James Forrest (footballer, born 1991)

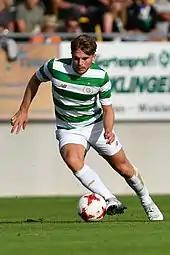
Forrest playing for Celtic in 2017

The beginning of the 2017–18 season saw Forrest play in every Champions League qualifier as he helped Celtic qualify for the group stage by scoring the decisive goal away to Rosenborg in a 1–0 aggregate victory in the third round and he scored another goal in an 8–4 aggregate win against Astana in the play-off round. Forrest scored against Kilmarnock as he played as a striker in the absence of Moussa Dembélé and Leigh Griffiths. His strong start to the season continued into September as he scored twice against Ross County in the league and scored another two goals in the following match against Dundee in the League Cup.